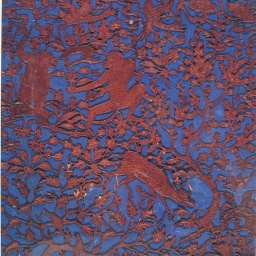
indian cutout wood monkeys and deer in tree